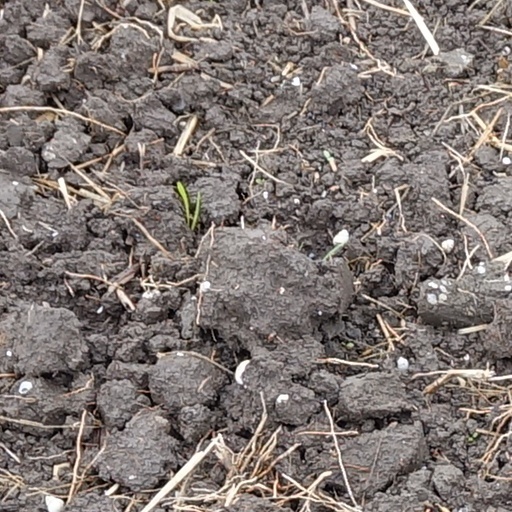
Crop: wheat